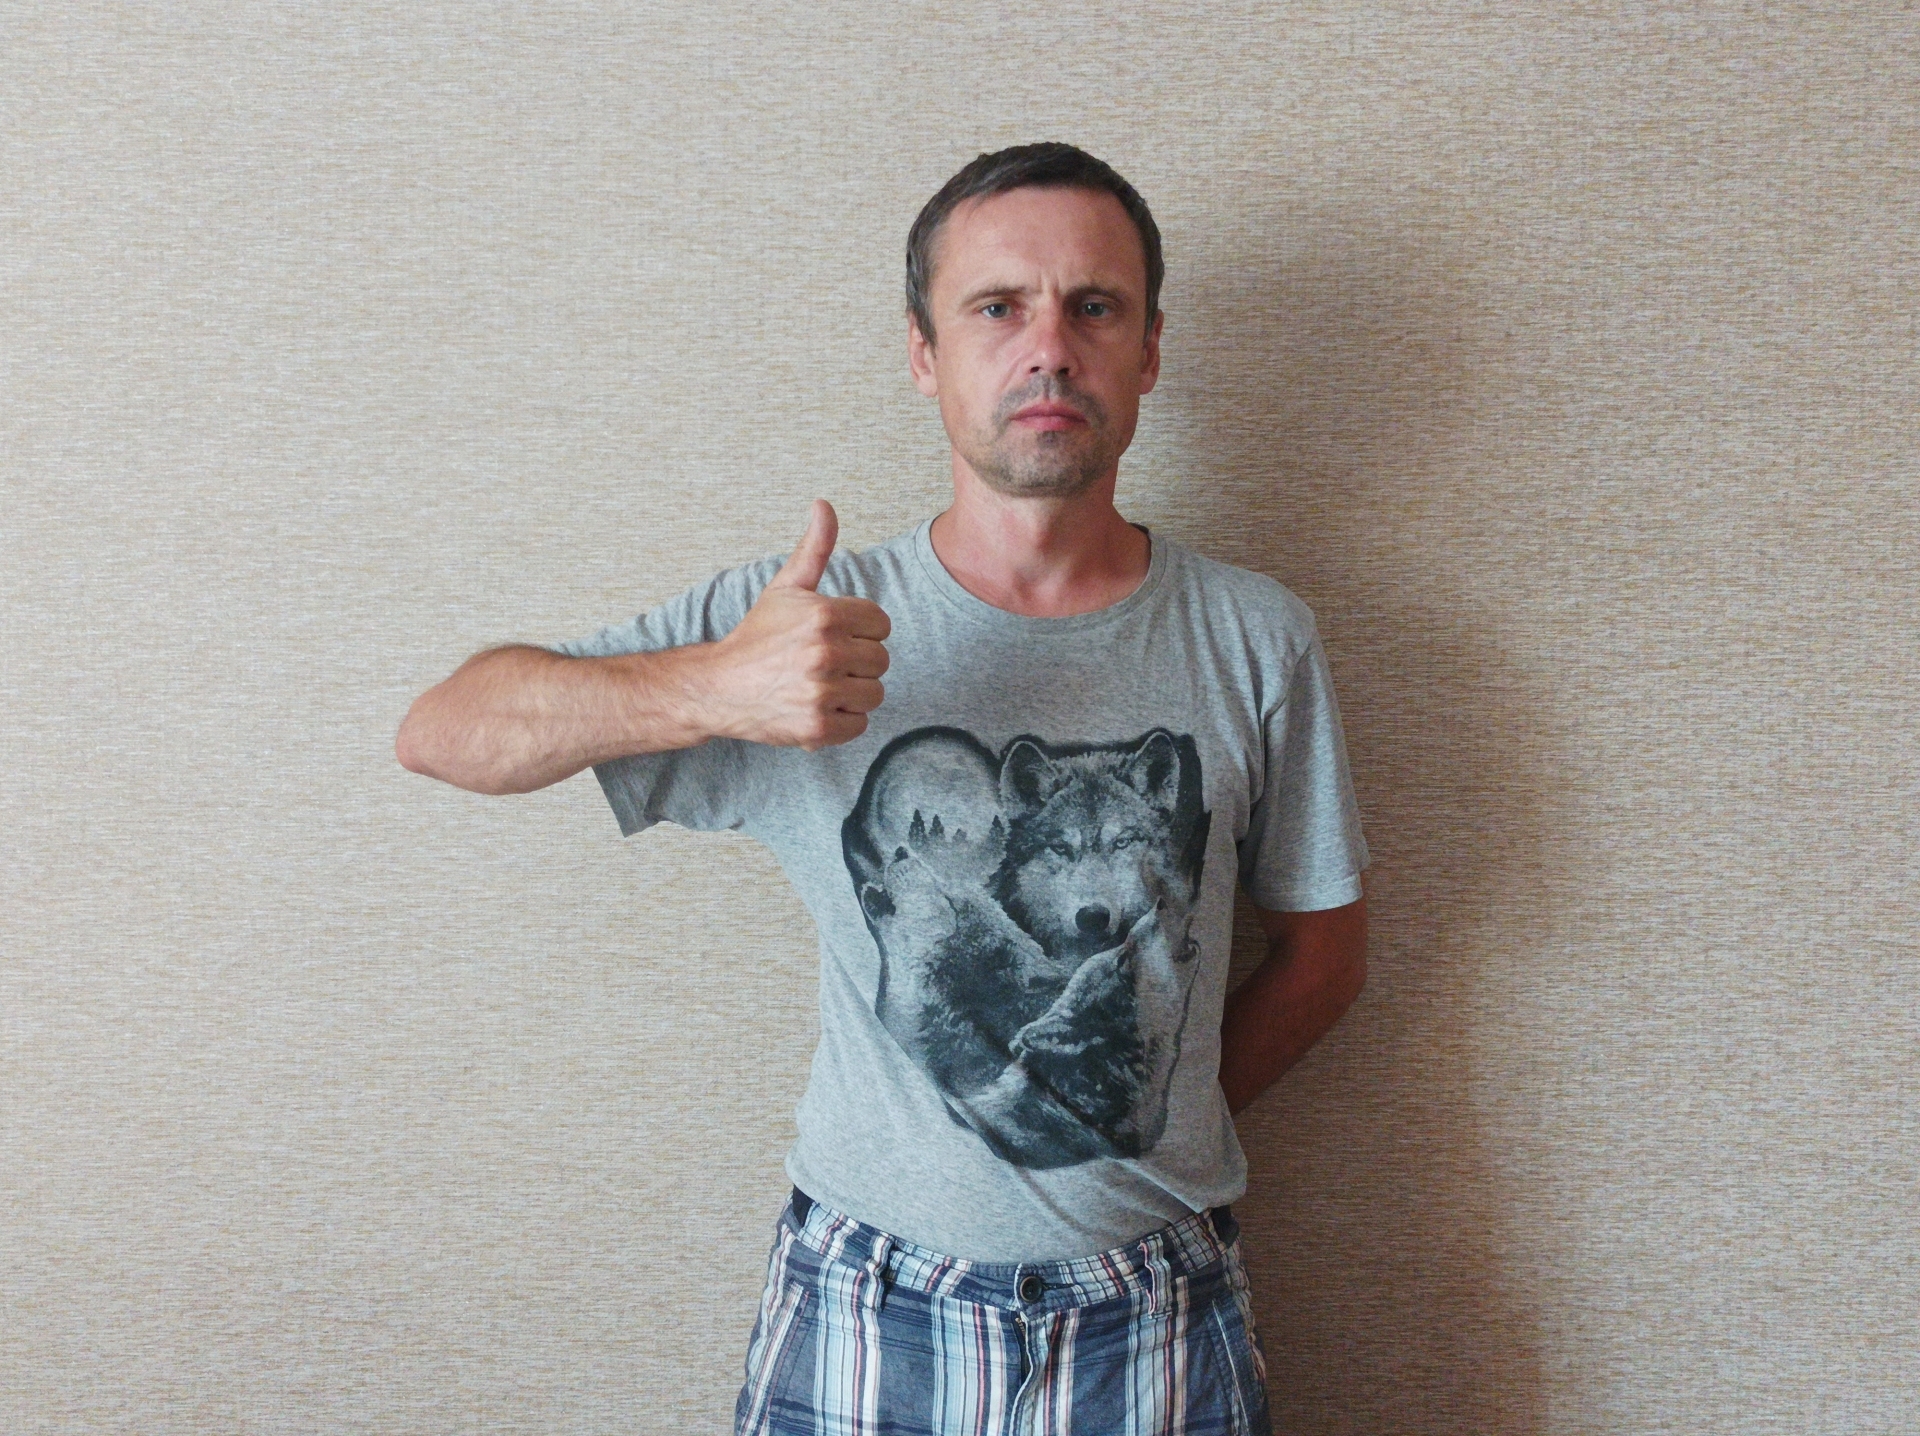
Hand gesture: like